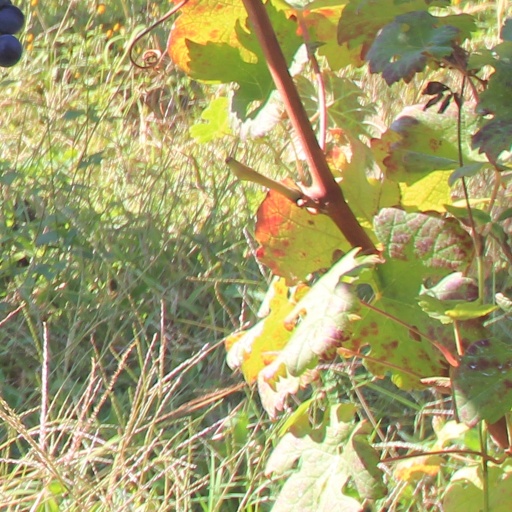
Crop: grape